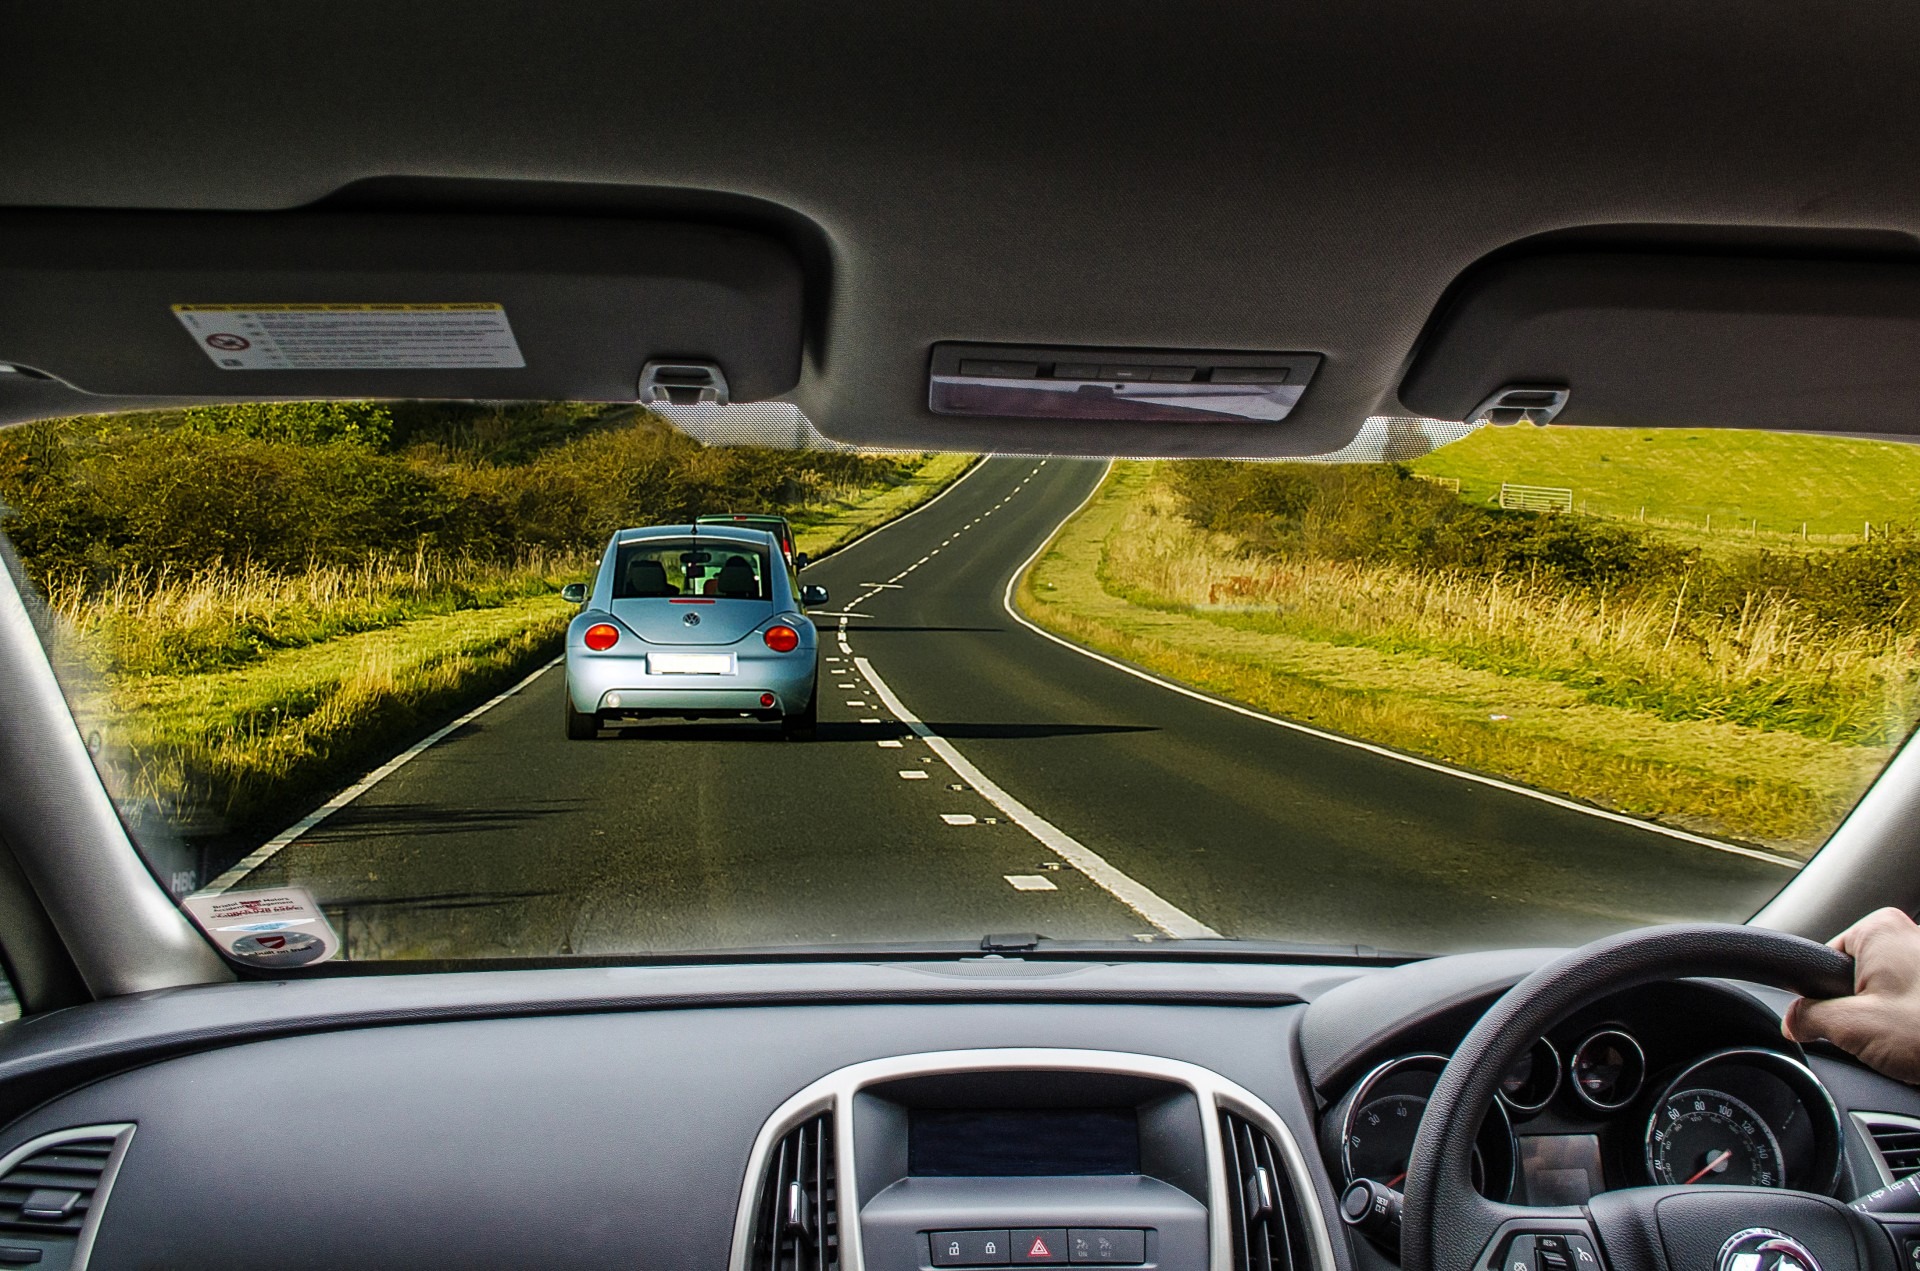
light, sun, road, traffic, car, wheel, interior, view, driving, asphalt, male, motion, dusk, transport, finger, distance, vehicle, journey, speed, trip, dashboard, odometer, sports car, steering, sedan, control, driver, active, sport utility vehicle, land vehicle, automobile make, automotive exterior, automotive design, luxury vehicle, family car